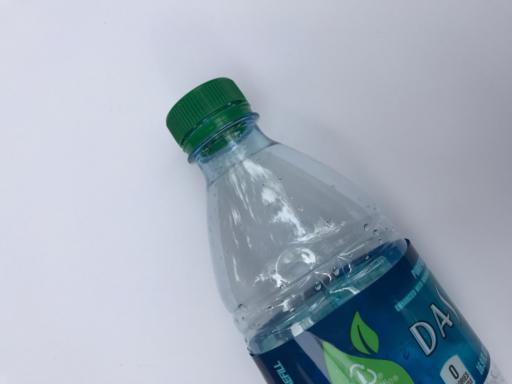
Waste category: plastic